Taiyuan

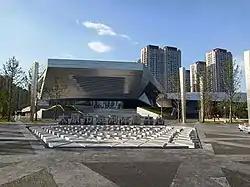
Taiyuan Riverside Sports Arena

Consistent with China's economic expansion throughout the 2010s, Taiyuan's economy has shown consistent growth in recent years. In 2018, Taiyuan's GDP was worth 388.450 billion Yuan, more than double what it was in 2010. Disposable income per capita was reported to be 31,031 Yuan in 2018, a 7.2% increase from 2017. In 2015, Taiyuan imported 4,085.130 million USD worth of goods, and exported 6,592.250 million USD worth. Taiyuan's primary, secondary, and tertiary industries were worth 3.9 billion yuan, 105.2 billion yuan, and 132.2 billion yuan respectively in 2007. Shanxi produces a quarter of China's coal, and Taiyuan is the location of the "China Taiyuan Coal Transaction Center", which began trading in 2012.